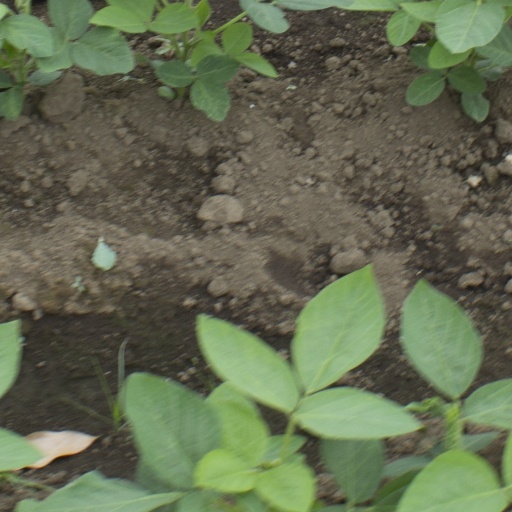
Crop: soybean